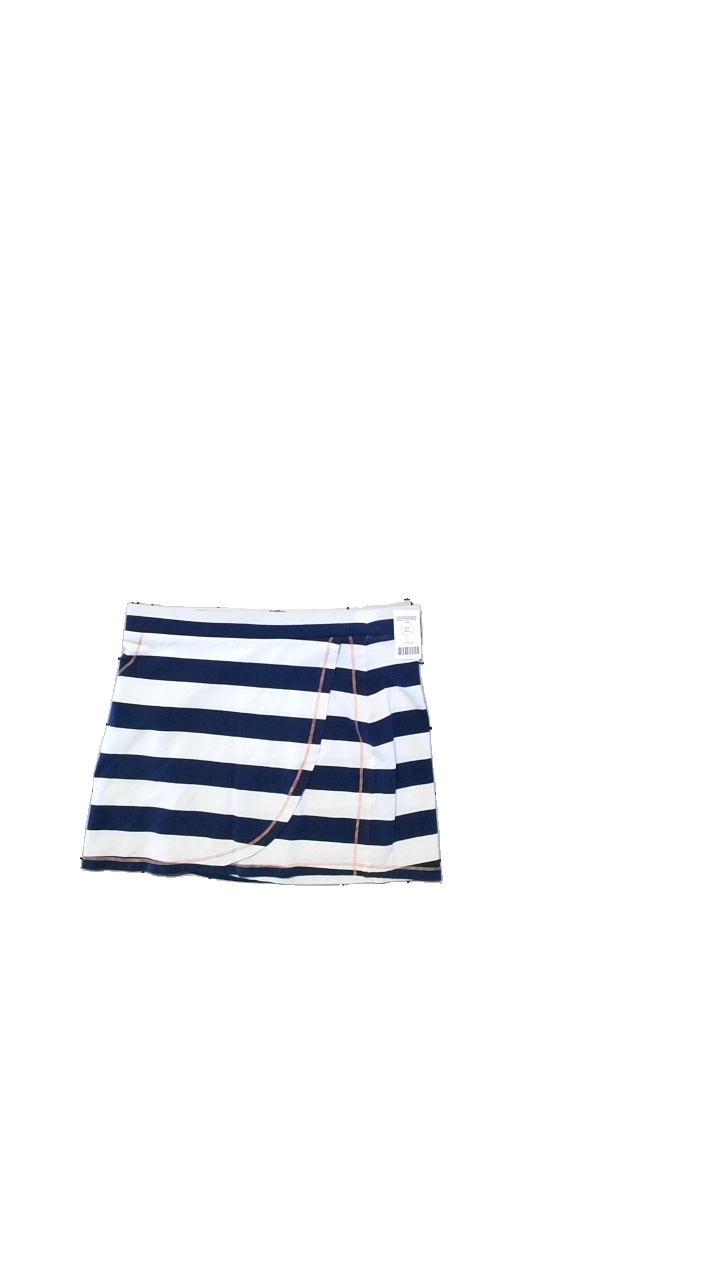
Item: Skirt (Ladies)
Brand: Ellesse
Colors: Blue, White
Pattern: Striped
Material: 95% cotton, 5% elastane
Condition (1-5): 5
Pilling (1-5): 5
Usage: Reuse
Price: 100-150